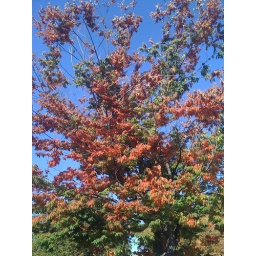
Glorious Fall - just look at the deep blue sky in the background - no misty greyness here!